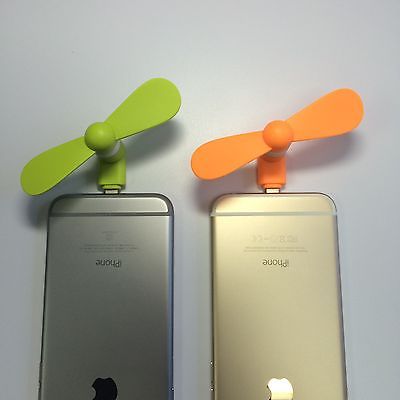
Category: fan